Chesterfield Canal Trust

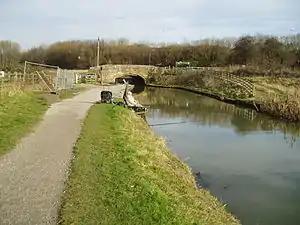
The head of navigation of the western section of the Chesterfield Canal was at Mill Green Bridge until 2011

The Chesterfield Canal Trust Limited is a waterway society and charitable company which campaigns for and undertakes various activities related to the Chesterfield Canal, which runs from Chesterfield in Derbyshire, England, to the River Trent at West Stockwith.